Vukovar

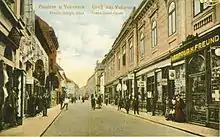
Vukovar in Austria-Hungary, Franz Joseph I street

Counts Eltz, German nobility, come into possession of the manor in Vukovar. Philip Karl Eltz, Archbishop of Mainz, in 1736 buys this huge property with more than 30 inhabited places.